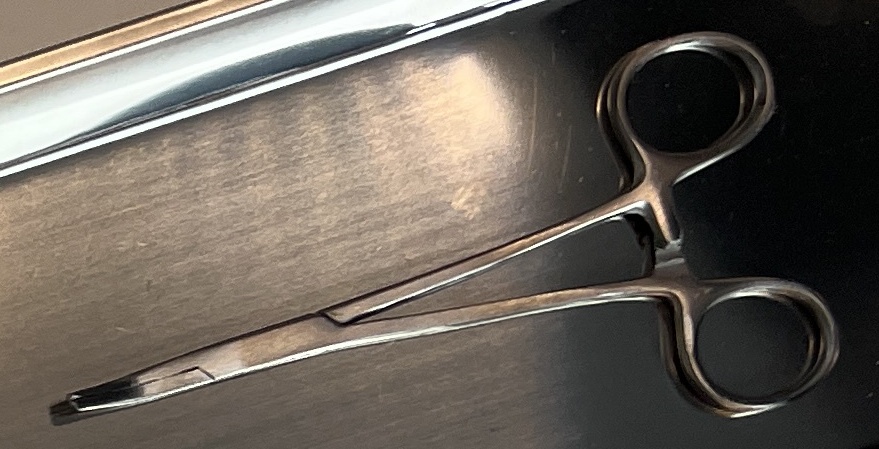
Hinged instrument state: closed